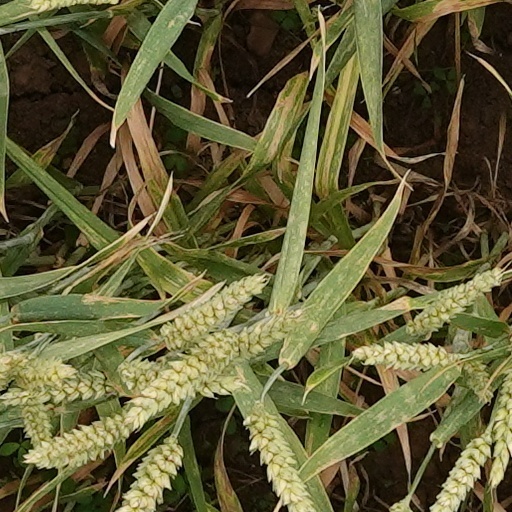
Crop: wheat